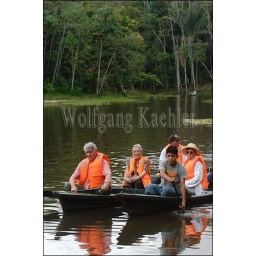
Peru, amazon basin, maranon river, la posada lodge, tourists in canoe paddling on lake in rain forest